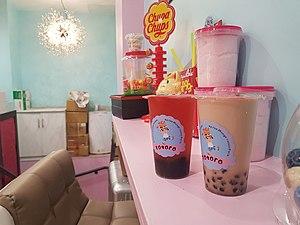
bubble teas en France
La consommation de thé en France remonte au XVIIᵉ siècle et s'y est depuis lentement développée. Le marché y est très fragmenté, avec des marques de thé haut de gamme qui construisent une image de « thé à la française » s'exportant facilement, et des classes populaires plutôt consommatrices de thé en sachet britannique.